Square milk jug

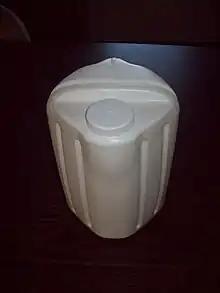
A square milk jug

The square milk jug is a variant of the one-gallon (3.785 liters) plastic milk container sold in the United States. The design was introduced in the summer of 2008 and is marketed as environmentally friendly because of the shape's advantages for shipping and storage (better cube efficiency).